Blue Collar Comedy Tour Rides Again

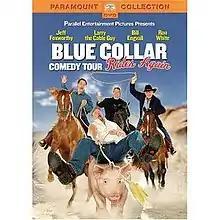
DVD cover

Blue Collar Comedy Tour Rides Again is a 2004 American comedy film directed by C.B. Harding and starring Jeff Foxworthy, Bill Engvall, Larry the Cable Guy, Ron White, and PJ Walsh. It is a direct-to-video sequel to the film "".